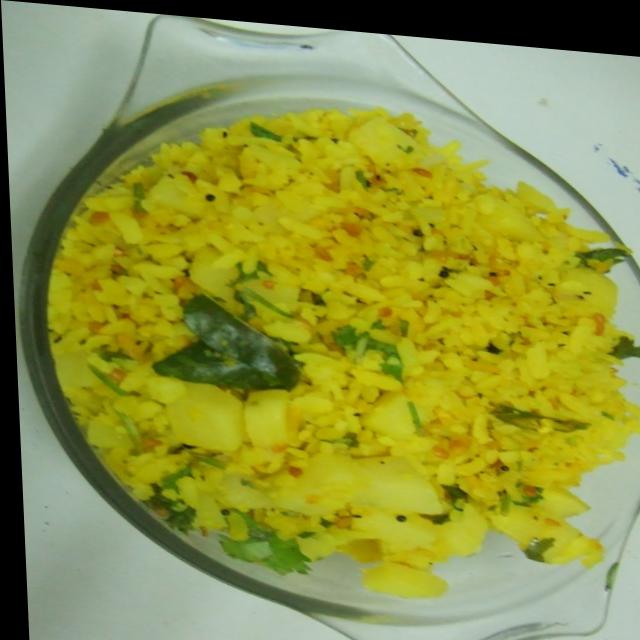
Dish: poha